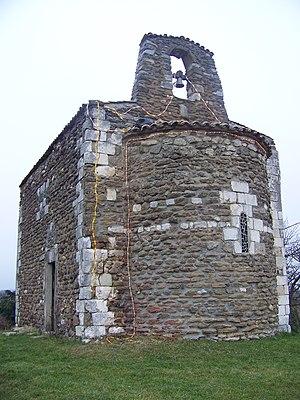
Chuzelles est une commune française située dans le département de l'Isère en région Auvergne-Rhône-Alpes.